Starlight (novel)

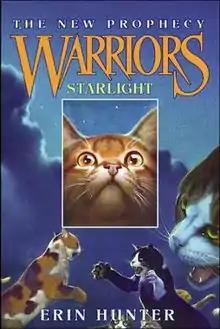
First edition cover

Starlight is a children's fantasy novel, the fourth book in Erin Hunter's bestselling "Warriors: The New Prophecy" series. The hardback was released on 4 April 2006 and in paperback on 27 March 2007.